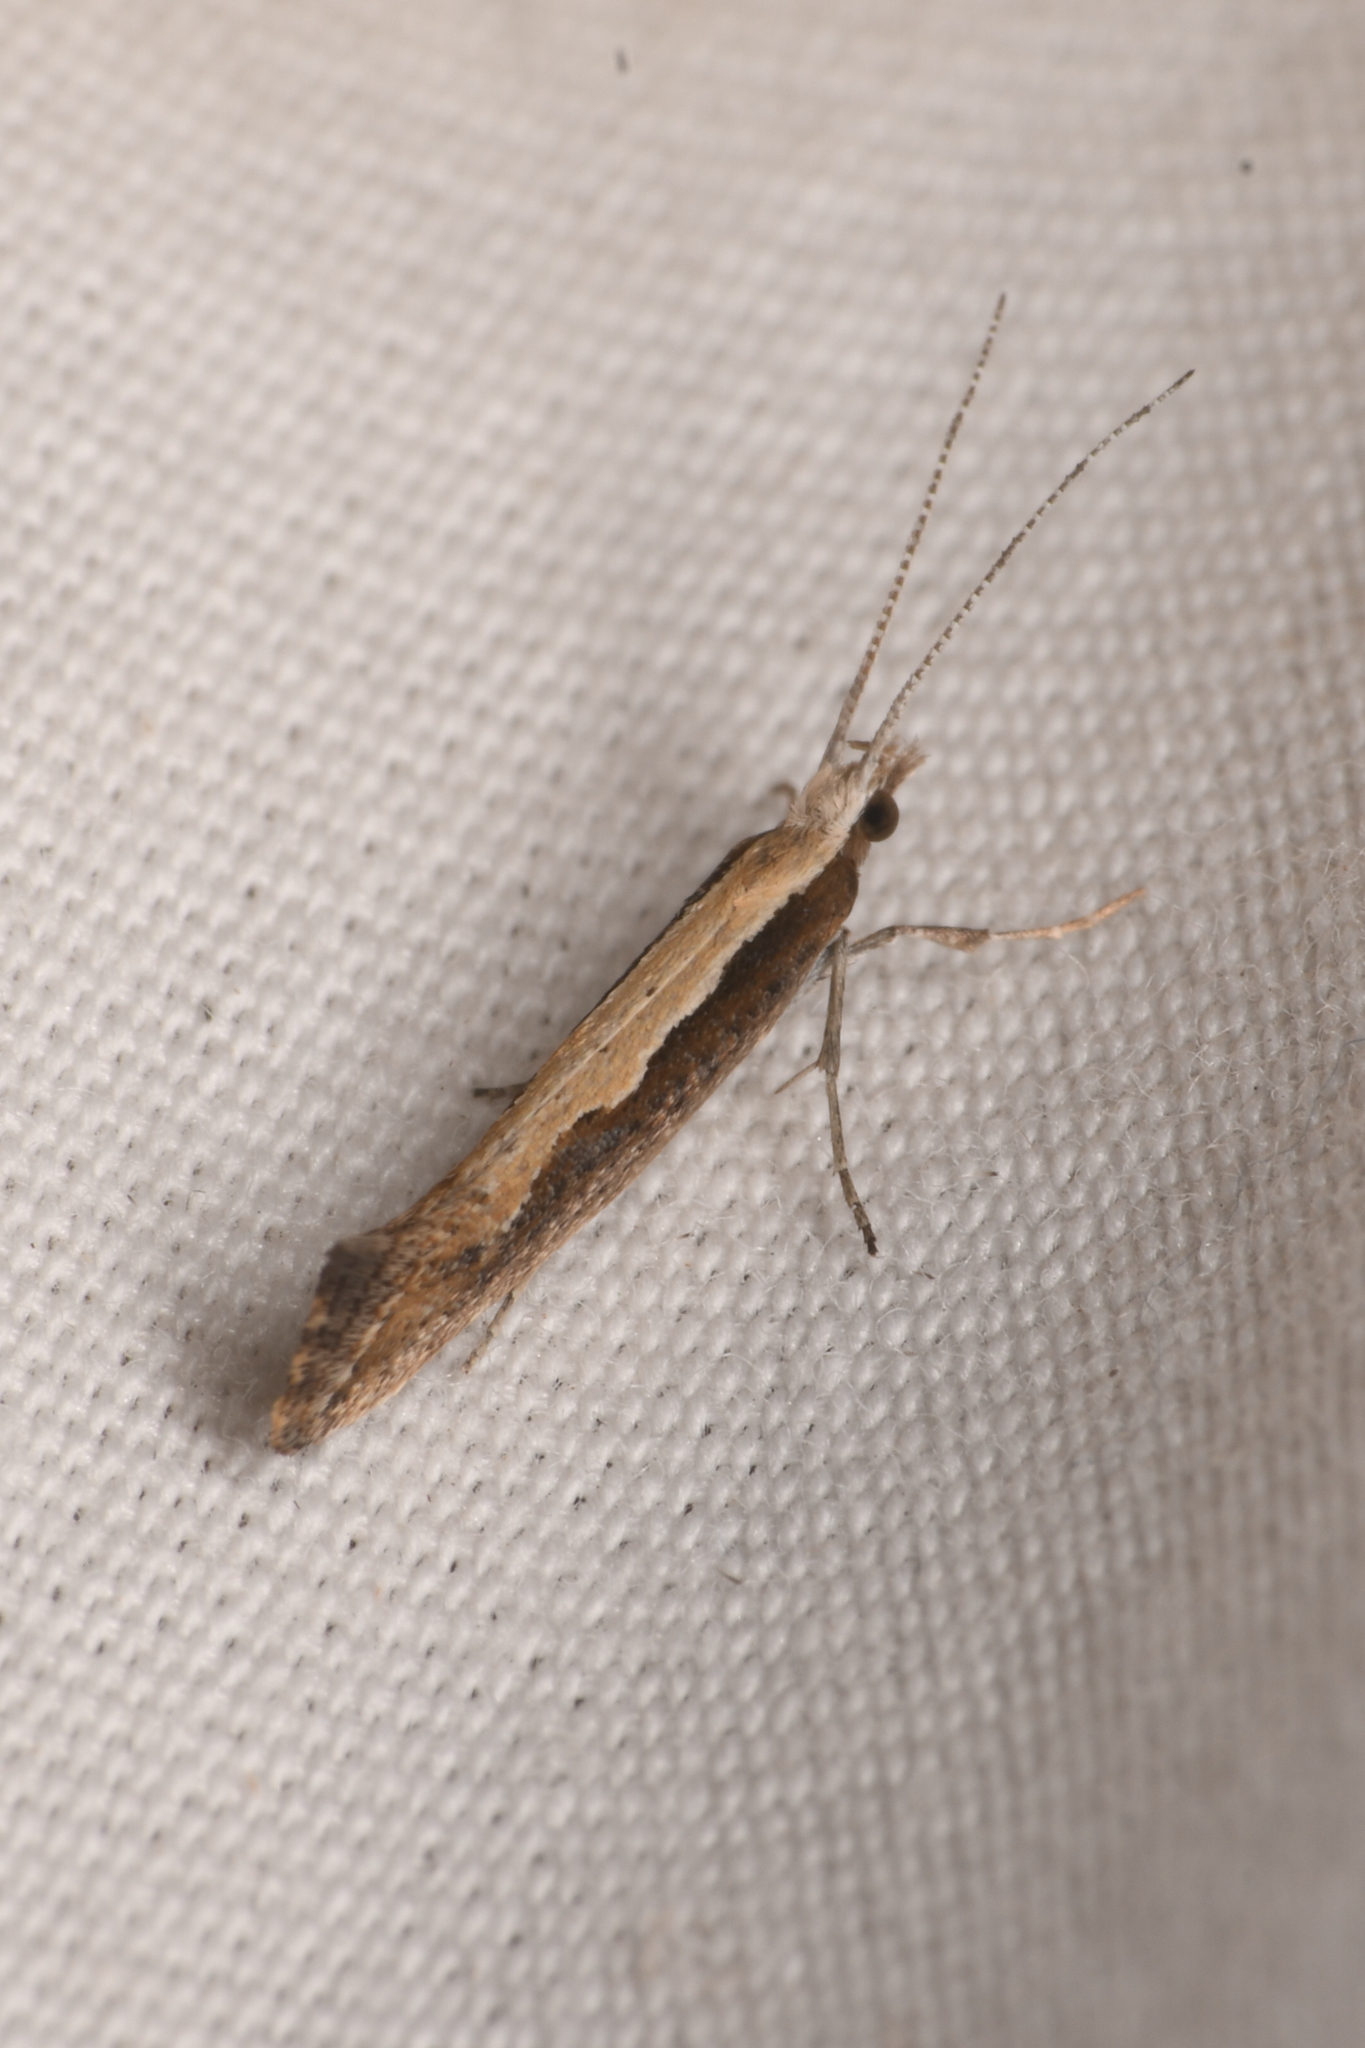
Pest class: diamondback_moth